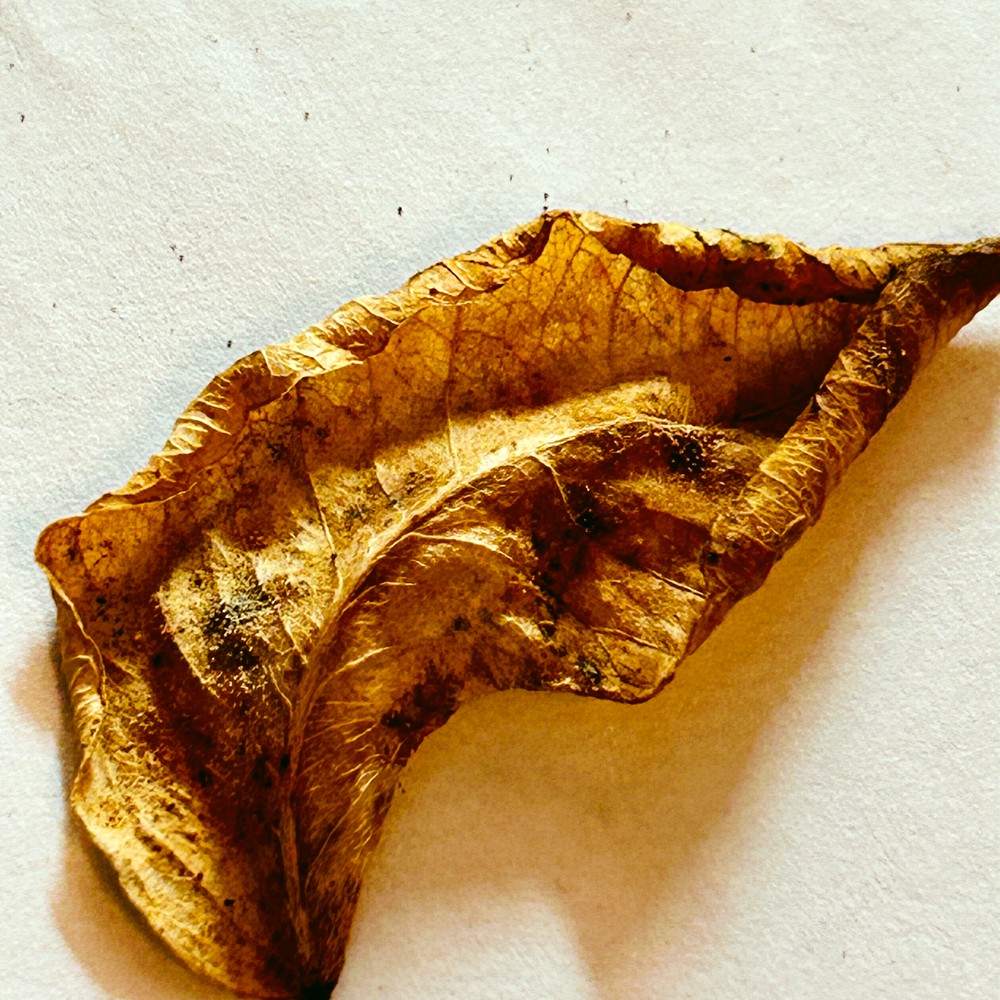
Label: Dry Leaf